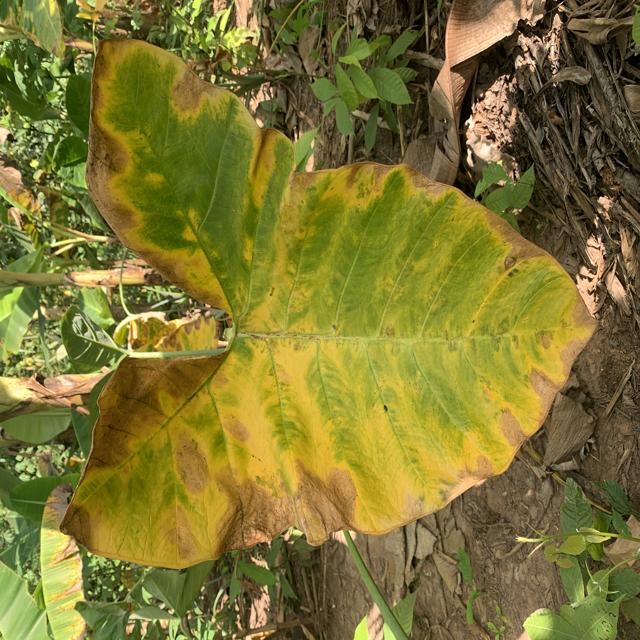
Label: Early_Blight